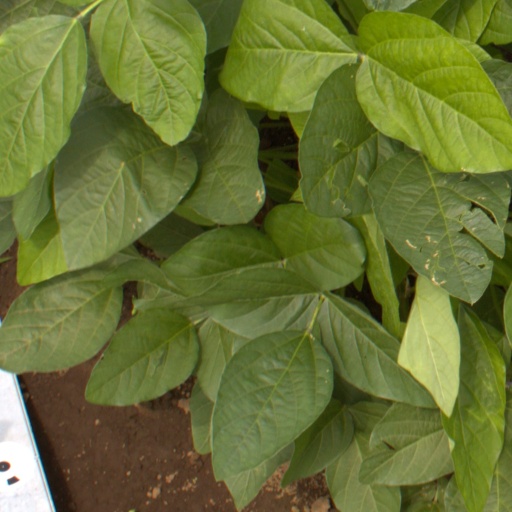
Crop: soybean